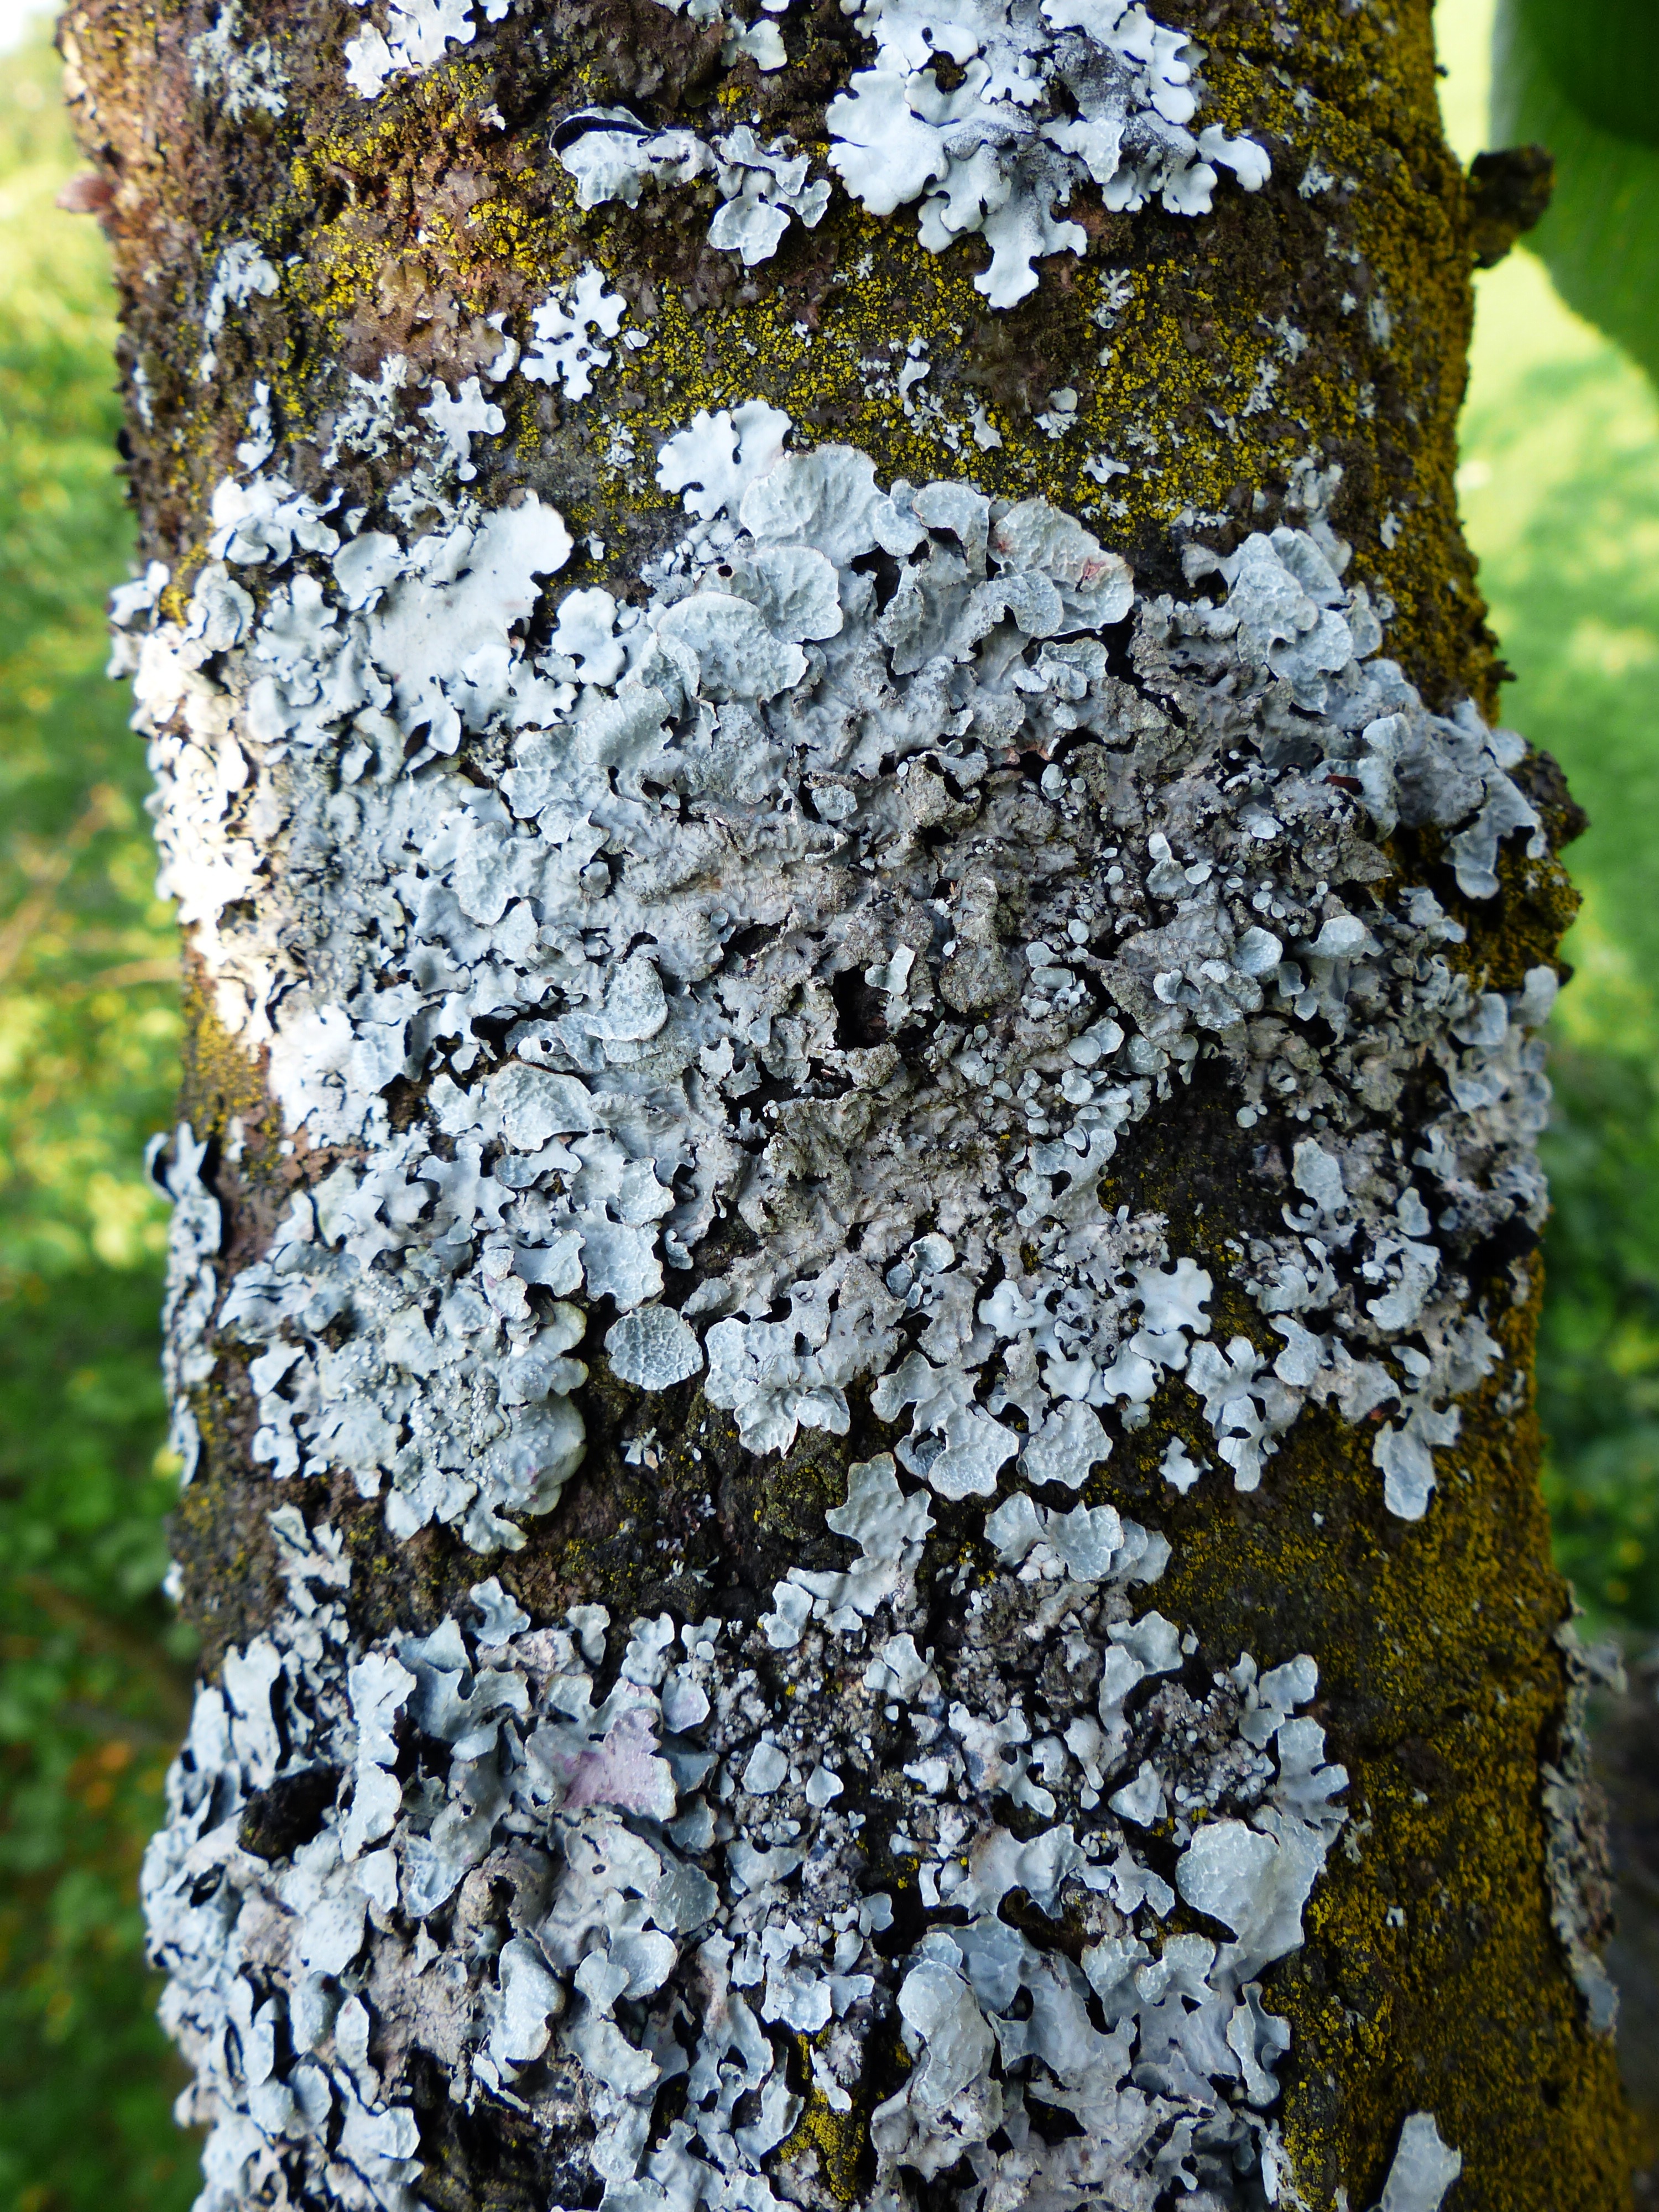
tree, nature, branch, blossom, plant, leaf, flower, trunk, bark, log, spring, botany, flora, season, weave, lichen, shrub, oak, tree bark, bemoost, flowering plant, parmelia sulcata, tree braid, sulcatflechte, woody plant, land plant, leaf weaving type, schuesselflechte, phaeophyscia orbicularis, laubflechte, grey laubflechte